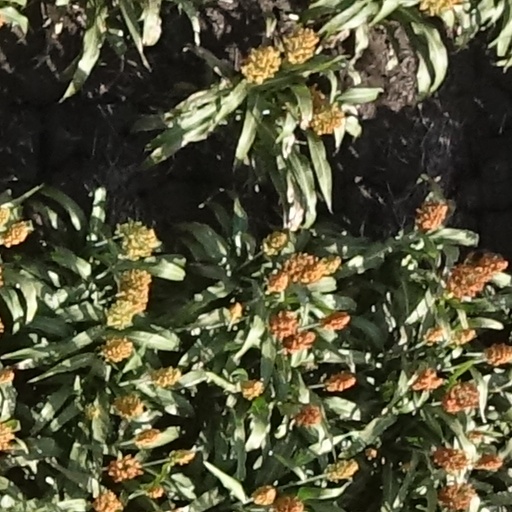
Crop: sorghum